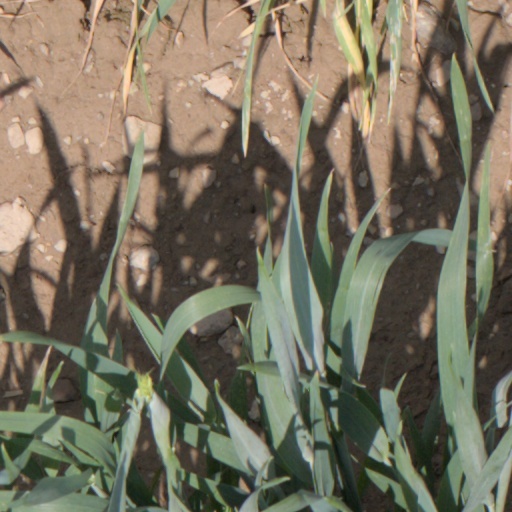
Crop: wheat